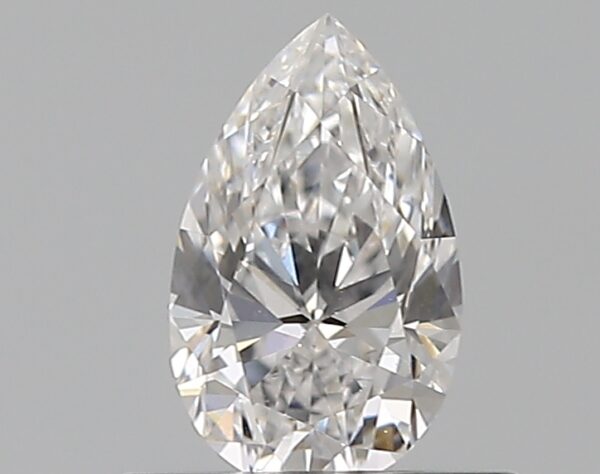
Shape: pear
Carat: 0.5
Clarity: SI1
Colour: D
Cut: VG
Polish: EX
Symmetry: VG
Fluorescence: F
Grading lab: GIA
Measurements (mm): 6.92 x 4.25 x 2.73